The Amazing Race Vietnam 2012

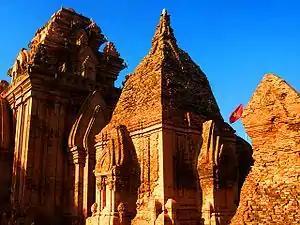
The Po Nagar Towers served as the Pit Stop of this leg.

This leg's Detour was a choice between "Mềm" (Soft) or "Dai" (Tough). In Soft, teams had to make a bed according to Sheraton's standards to receive their next clue. Teams were given only one bed to examine as a sample. In Tough, teams had to make 16 bowls of noodles from dough to the satisfaction of a chef to receive their next clue.